Compaq Evo

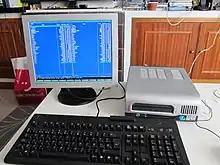
Compaq Evo D510 e-PC with Samsung monitor

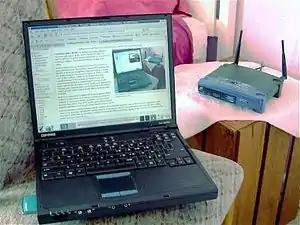
Compaq Evo N610c

The final model to carry the Compaq Evo name was the 14.1" N620c notebook. It was an early Pentium M system which featured up to a 1.6GHz processor, it offered 256 MB RAM as standard but that amount can be easily upgraded to 512 MB or even 1 GB. The N620c was not Intel Centrino-based but instead used a Compaq wireless module that snapped onto the Multiport slot on the lid of the notebook.